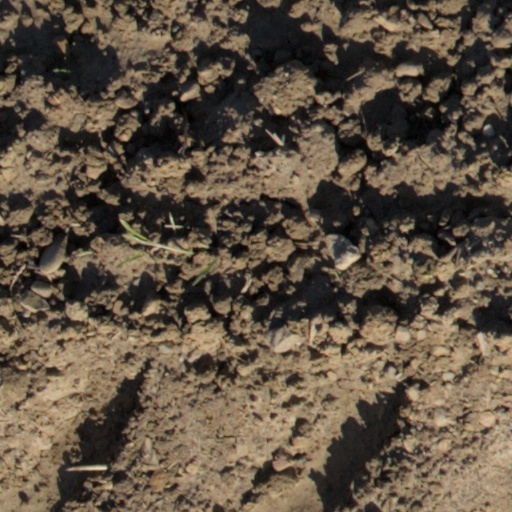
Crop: wheat